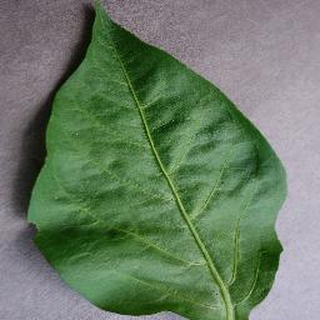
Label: healthy_bell_pepper